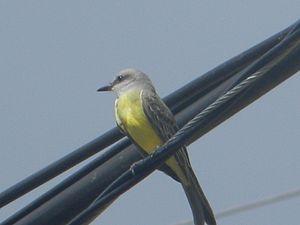
Le Tyranneau à ventre jaune est une espèce de passereaux de la famille des Tyrannidae.